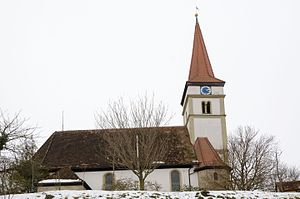
Ippesheim
Kirke i Ippesheim
Ippesheim er en købstad i den mittelfrankiske Landkreis Neustadt an der Aisch-Bad Windsheim i den tyske delstat Bayern. Den er en del Verwaltungsgemeinschaft Uffenheim.